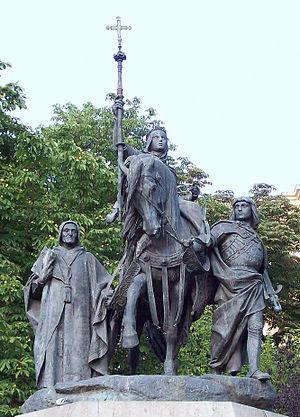
Cet article recense les statues équestres en Espagne.